Oriental Orthodoxy in North America

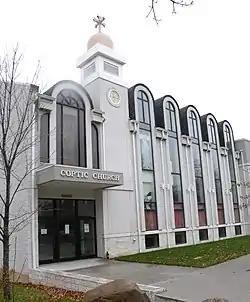
Coptic Orthodox Church of Archangel Michael and St. Mena in Staten Island

Historically, Oriental Orthodoxy was introduced to North America during the 19th century, mainly through emigration of Christians from the Middle East, Caucasus, North Africa and India. Honoring such diverse heritage, Oriental Orthodoxy in North America is traditionally organized in accordance with patrimonial jurisdictions of autocephalous Oriental Orthodox Churches, each of them having its own hierarchy with dioceses and parishes. Armenian Apostolic Church has two jurisdictions in North America: under the Mother See of Holy Etchmiadzin there are three dioceses, two in the United States (eastern and western), and one in Canada; while under the Holy See of Cilicia there are also two dioceses in the United States (eastern and western), and one in Canada (see: Armenian (Cilician) Diocese of Canada). Coptic Orthodox Church in North America also has several dioceses. Syriac Orthodox Church in North America has its own hierarchy, with two dioceses in the United States (eastern and western), two patriarchal vicariates (one for Canada and one for Central America), and also adding to that the autonomous Malankara Archdiocese of North America. Also, there are dioceses of the Malankara Orthodox Syrian Church in North America, including Malankara Orthodox Diocese of Northeast America (for eastern regions of the United States and eastern regions of Canada), and Malankara Orthodox Diocese of Southwest America (for western regions of the United States and western regions of Canada). Ethiopian Orthodox Church and Eritrean Orthodox Church also have their jurisdictions in North America.